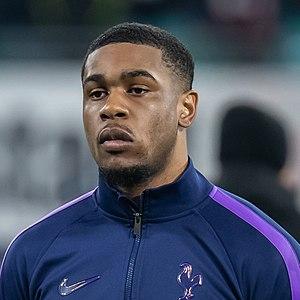
Japhet Tanganga, né le 31 mars 1999 dans le borough londonien de Hackney en Angleterre, est un footballeur anglais qui évolue au poste de défenseur central à Tottenham Hotspur.